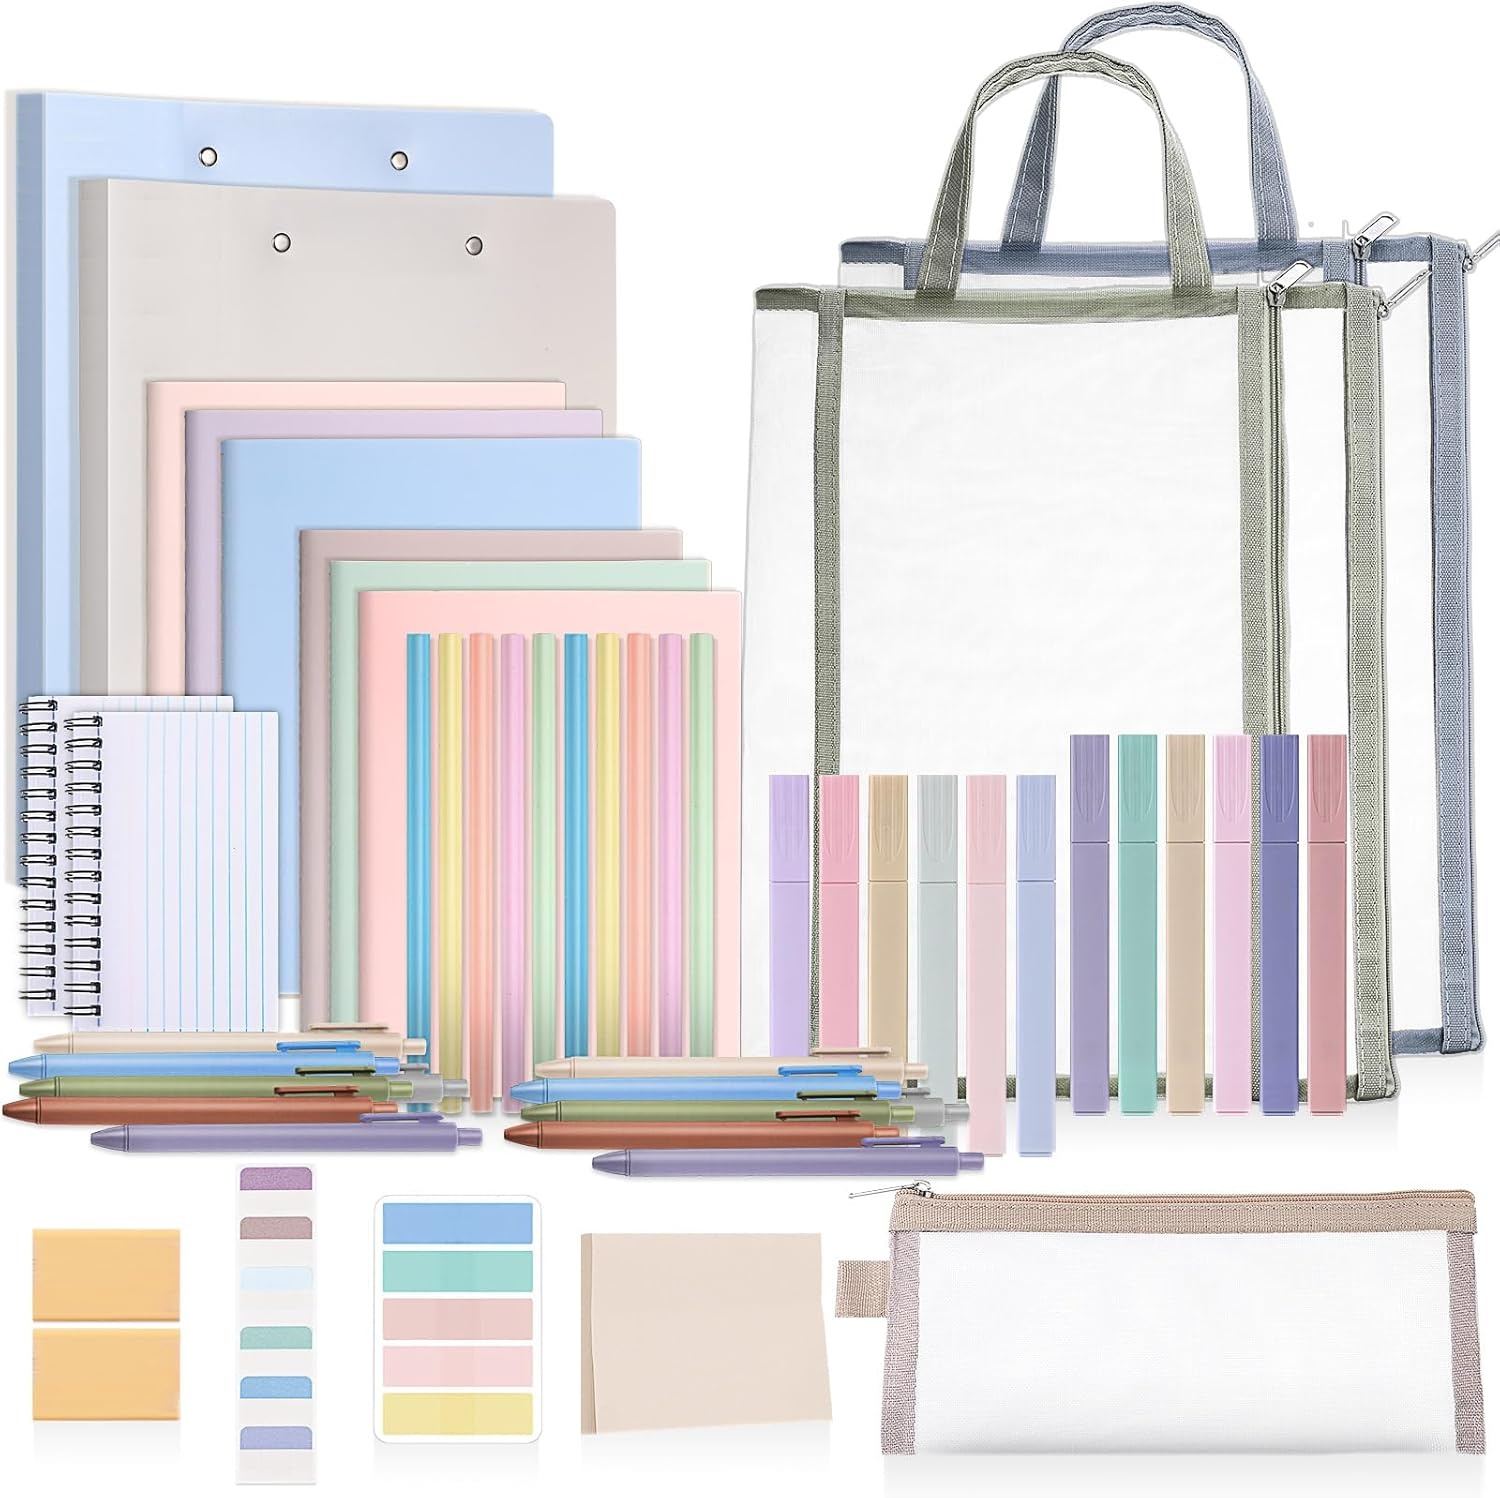
Colarr 54 Pieces Aesthetic School Supplies Including Pastel Highlighters Document Bags Pencils Notebooks Pencil Pouch Ink Pens Sticky Notes Erasers Back to School Gift Stationary Kit Supplies(Morandi)
Overview Brand : Colarr Writing Instrument Form : Roller Ball Pen Color : Morandi Ink Color : Black Age Range (Description) : All Ages About this item Back to School Essentials: you will receive 12 pieces of pastel highlighters, 12 pieces of black ink writing pens in 6 different colors of pen shells, 12 pieces of pencils, 2 pieces of document bags, 1 piece of pencil pouch, 3 pieces of A5 notebooks, 3 pieces of B5 notebooks, 3 pieces of sticky notes, 2 pads of spiral index cards, 2 erasers and 2 file folders, almost everything you need for back to school Aesthetic Style: these back to school supplies high school adopt morandi color, which will not only bring much convenience to your study and work, but also can add colors and an aesthetic feeling to your desk Nice Gifts: these aesthetic school supplies can also be applied as nice gifts for back to school, Christmas, holiday, birthday, festival to students, family members, friends, relatives, coworkers, neighbors, and other people you care about, so you can send them to show your love and concern, and to strengthen your relationships Practical Supplies: there are 2 different sizes of notebooks with lines for you to write diaries, plans, to do lists, notes and so on; Book index tabs in various colors can be matched with annotation supplies, meeting your requirement for noting in school and office; File holders can help organize your paperwork, documents; These sticky notes pastel can be pasted on books, desks, computers, and documents Widely Applied: this school supply kit is widely applied for offices, schools, homes, studying, working, student and teacher supplies, suitable for middle school, high school, and college students
Brand: Colarr
Category: Office Supplies > General Office Supplies